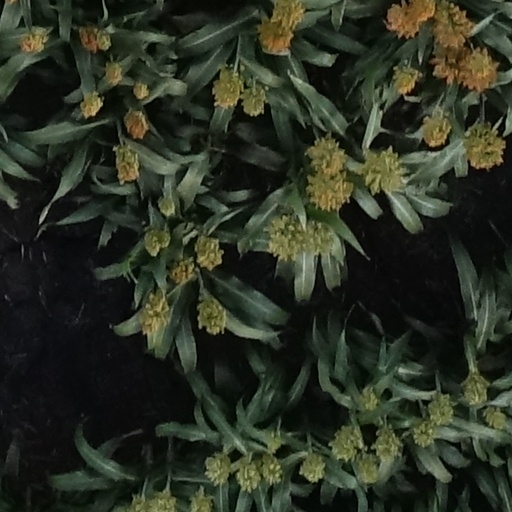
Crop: sorghum